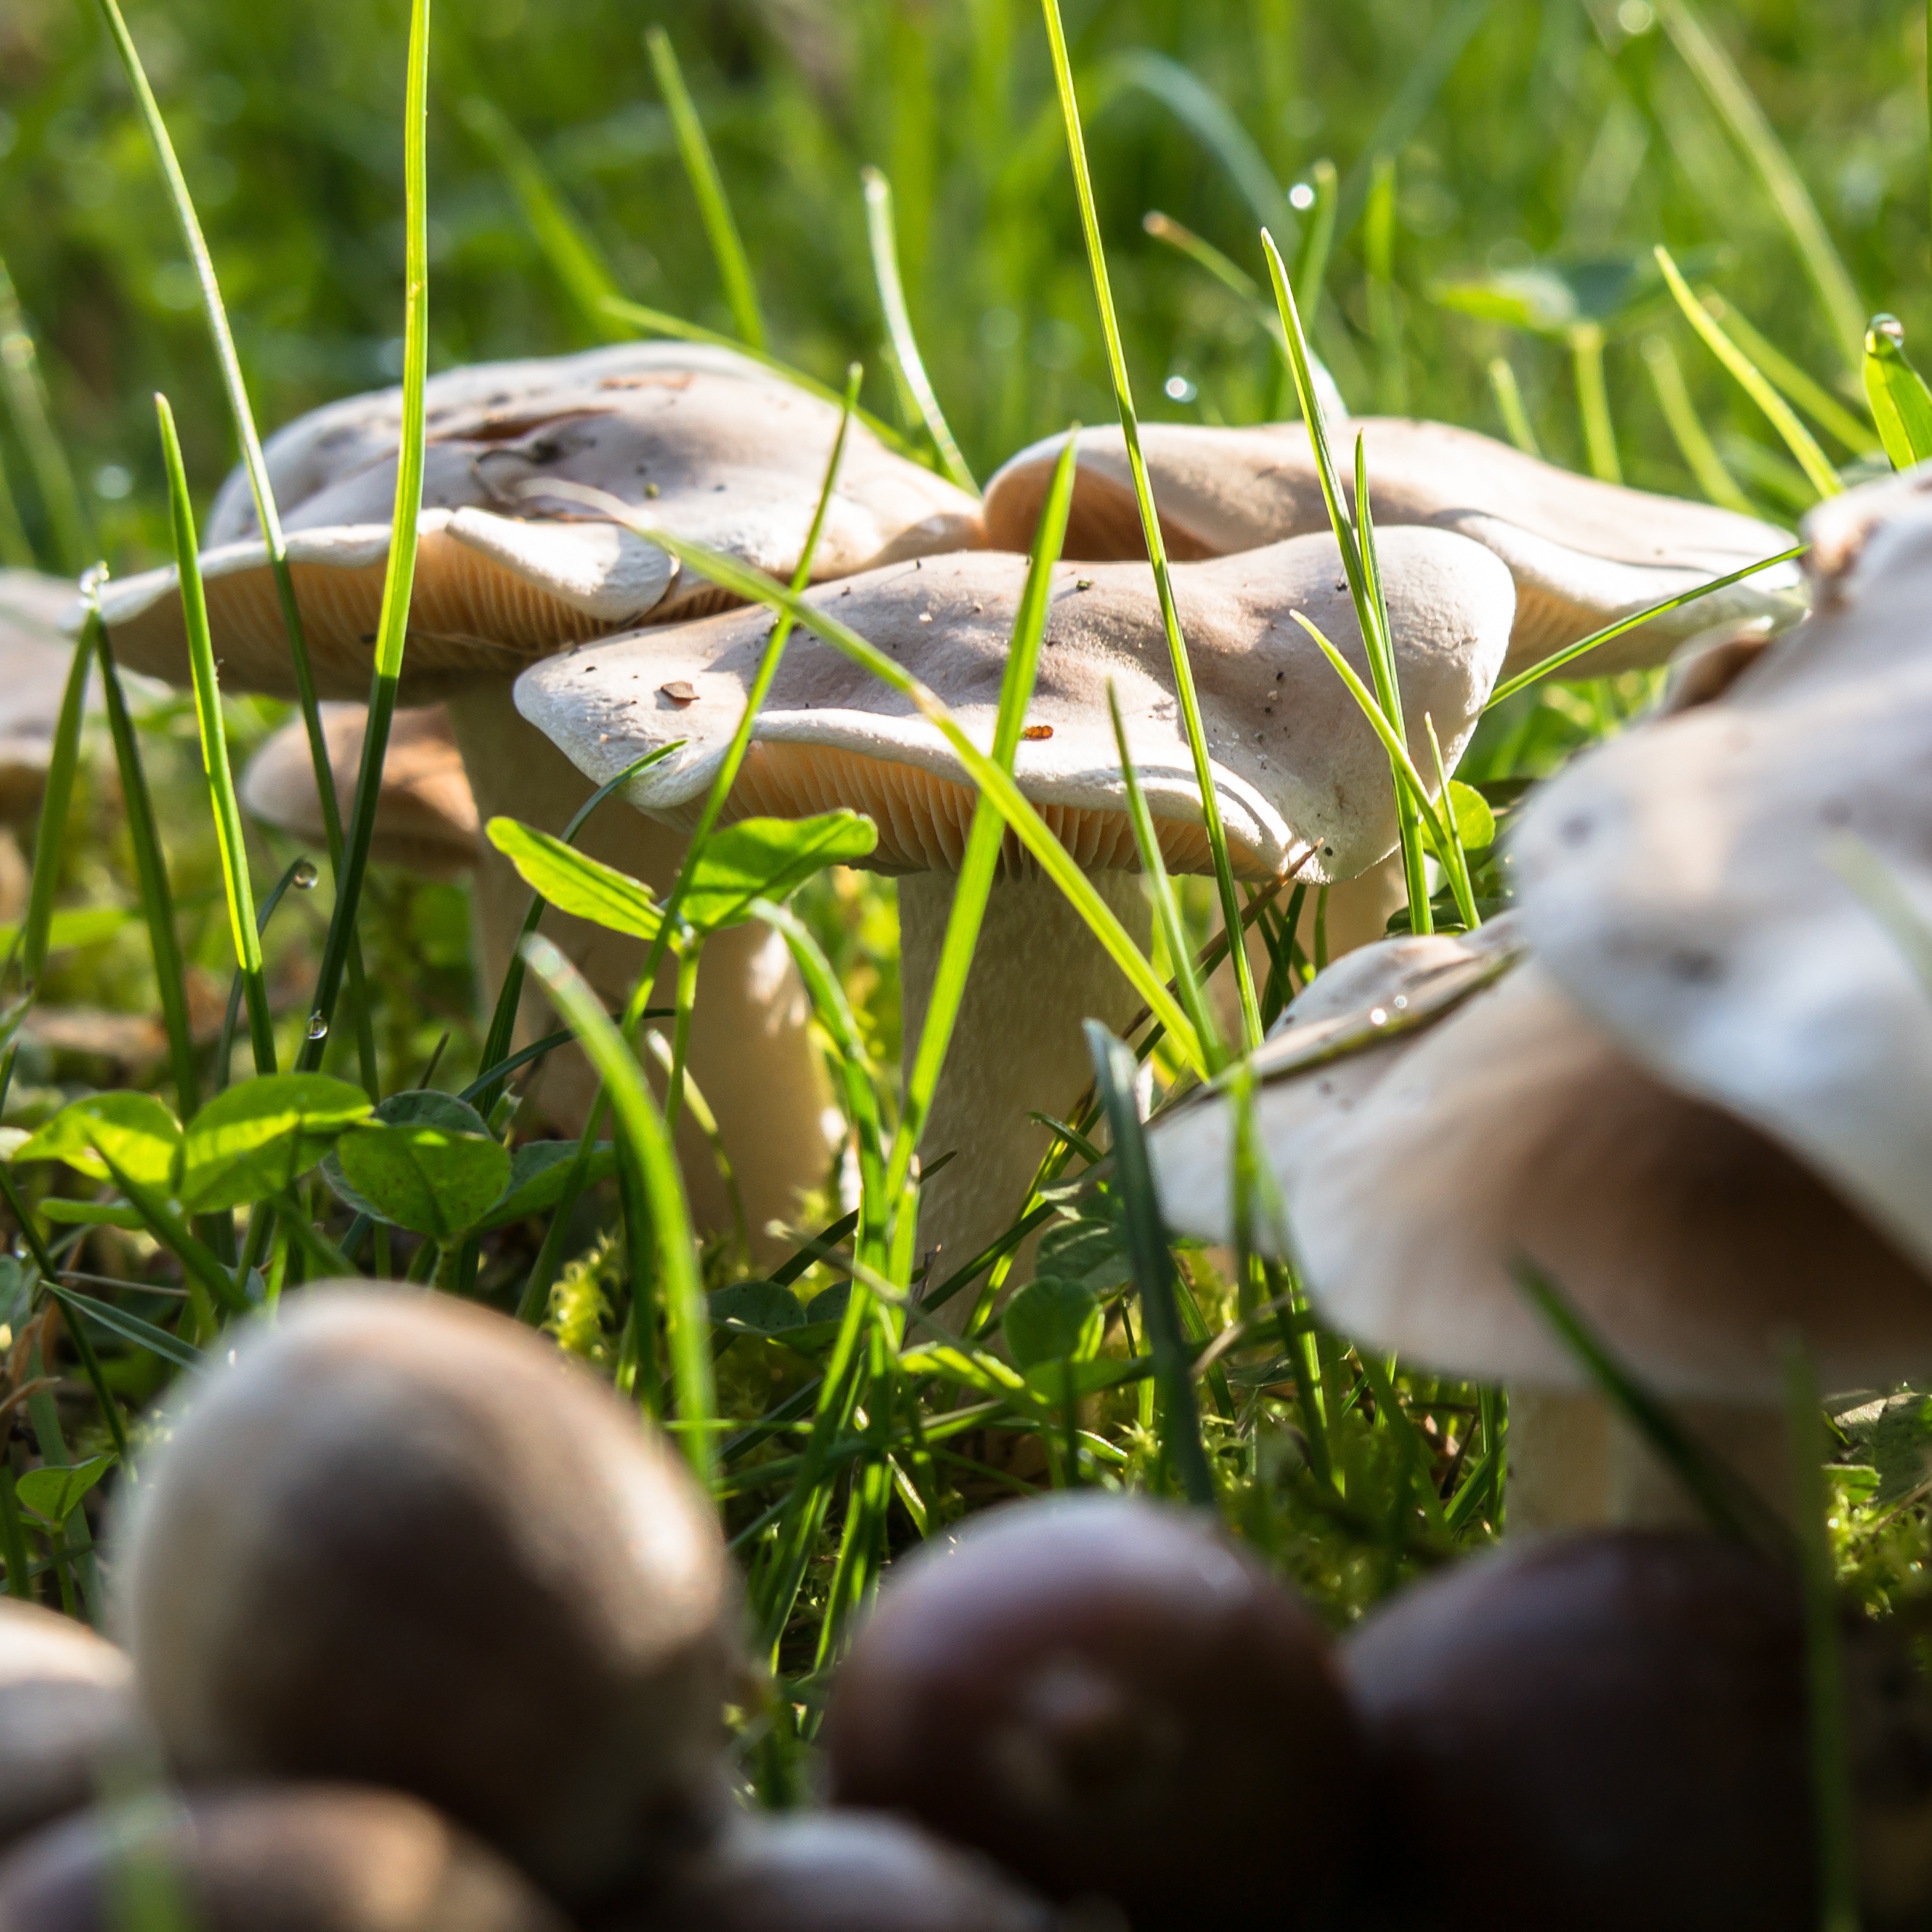
tree, nature, forest, grass, branch, plant, lawn, meadow, sunlight, leaf, flower, wildlife, green, jungle, produce, autumn, botany, garden, flora, fauna, wildflower, seasons, mushrooms, woodland, hidden, moist, acorns, macro photography, flowering plant, land plant